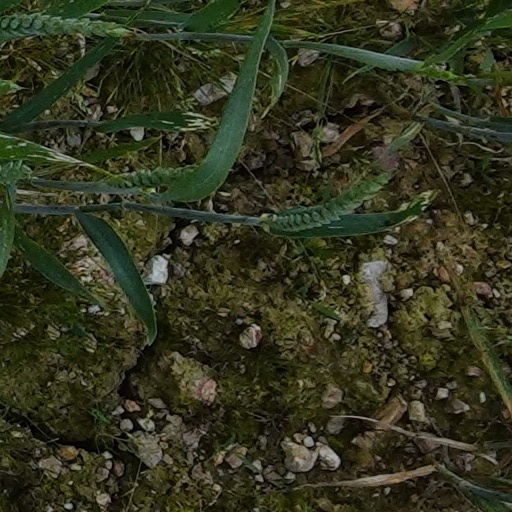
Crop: wheat